John Whiteaker

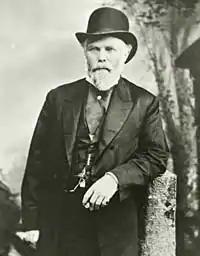
John Whiteaker

Whiteaker was elected to Congress in 1878, as Oregon's Representative-at large. The Democrats had been weakened in the House, and needed one vote to prevail in their nominee for Speaker of the House. The vote was needed by March 18, 1879. Whiteaker, already on his way to Washington, received word of this urgency while on a steamer between Portland and San Francisco. Upon docking in San Francisco on March 12, he was met by a railroad agent, and rushed to a special Central Pacific Railroad express train at Oakland. The regular transcontinental train was 25 hours out of Oakland, but Whiteaker's train managed to catch up with it. He arrived in Washington on the morning of March 18, in enough time to be promptly seated by Congress and cast his vote.